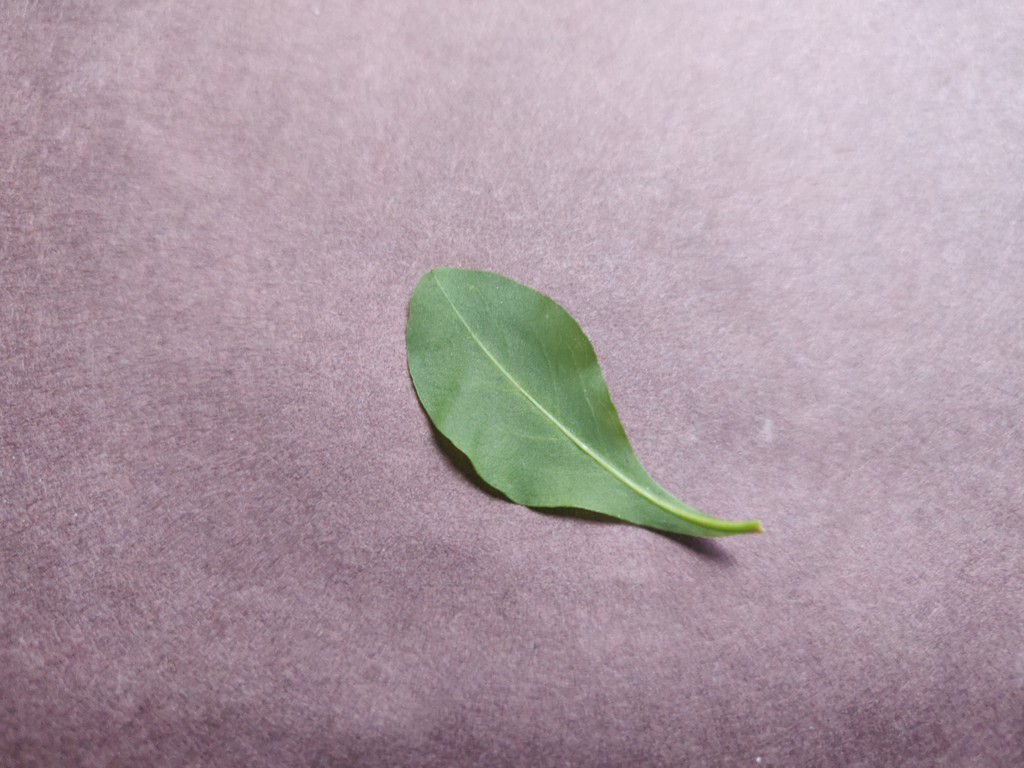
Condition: Healthy
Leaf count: single
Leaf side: back